Jamie Langenbrunner

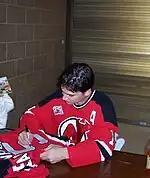
Langenbrunner signing jerseys for fans at the Continental Airlines Arena, circa 2006–07

On March 19, 2002, Langenbrunner was traded with Nieuwendyk to the New Jersey Devils for Jason Arnott, Randy McKay and a first-round draft pick. The next season, in 2002–03, Langenbrunner had a then career-best 22 goals and 33 assists for 55 points in 78 games for the Devils. He continued his scoring numbers in the playoffs, leading the league in goals (11) and points (18) en route to his second Stanley Cup in a 4–3 series victory versus the Mighty Ducks of Anaheim.